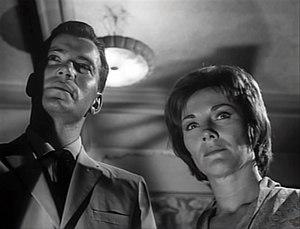
The Intruder est un film américain de Roger Corman, sorti en 1962.